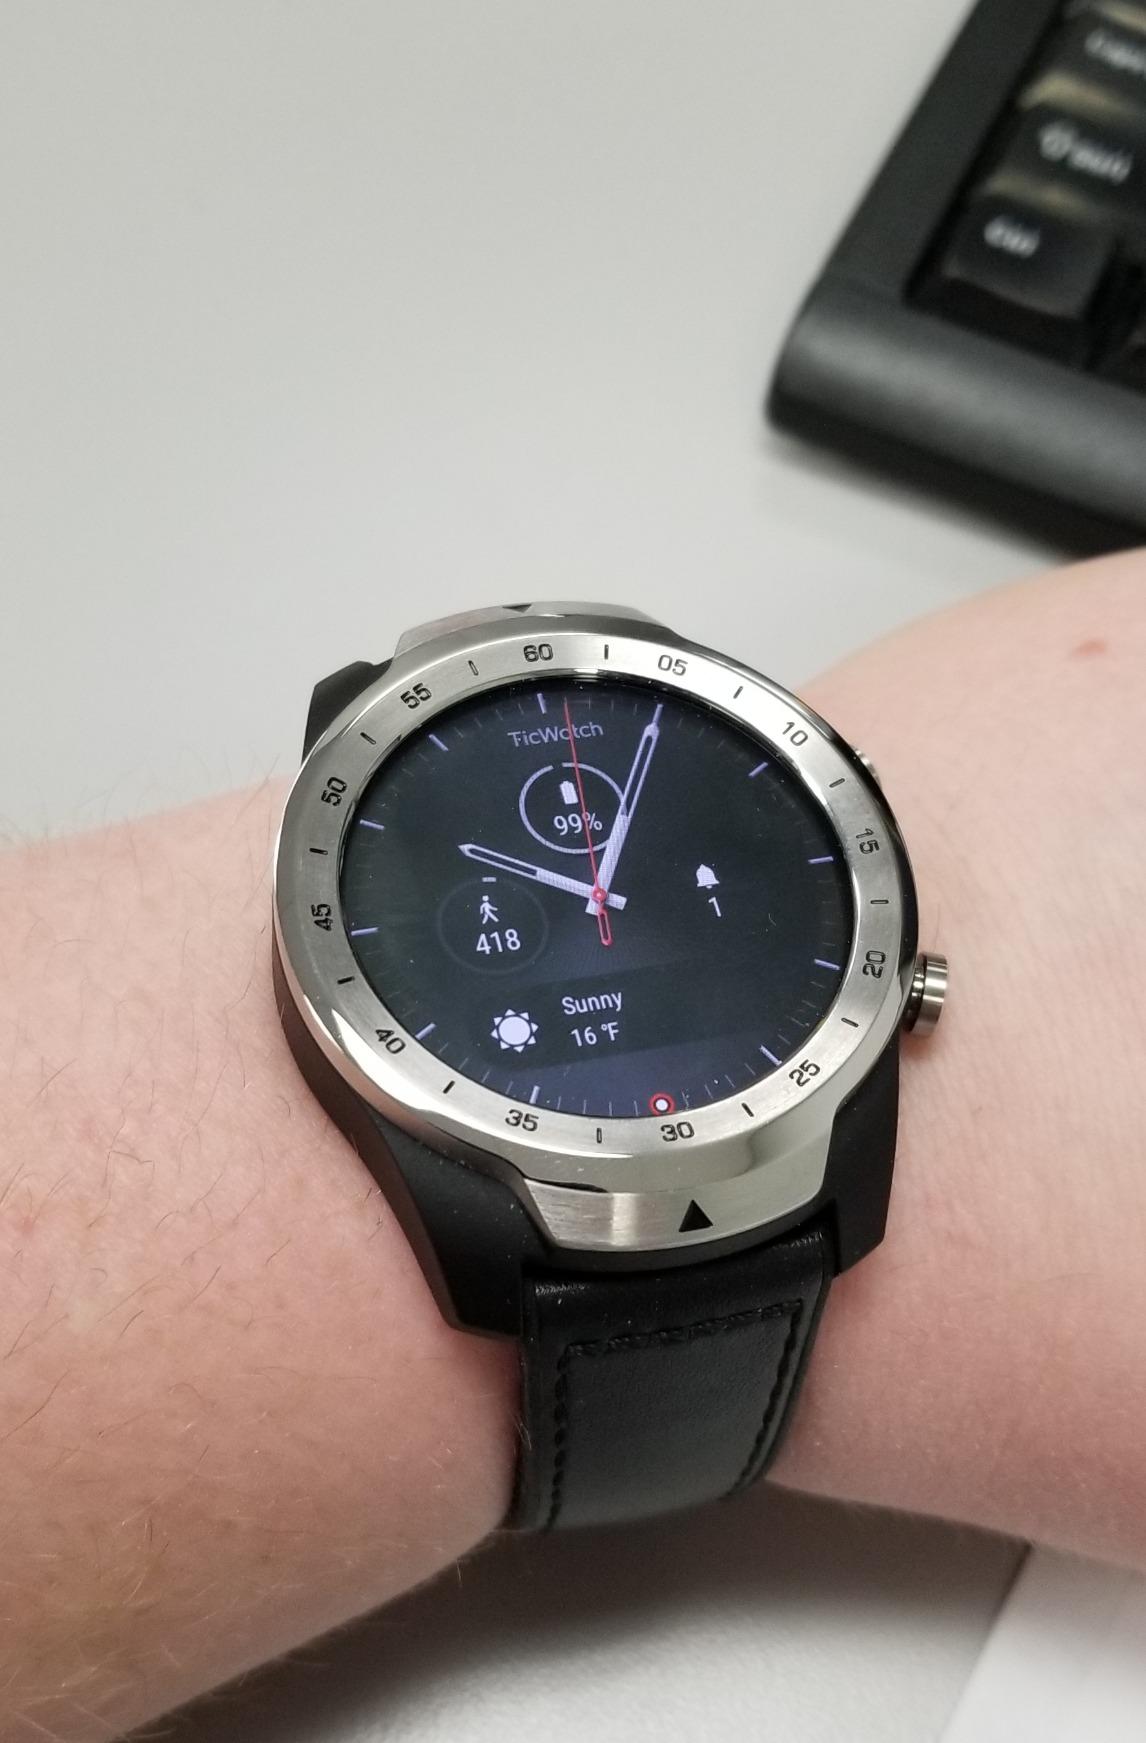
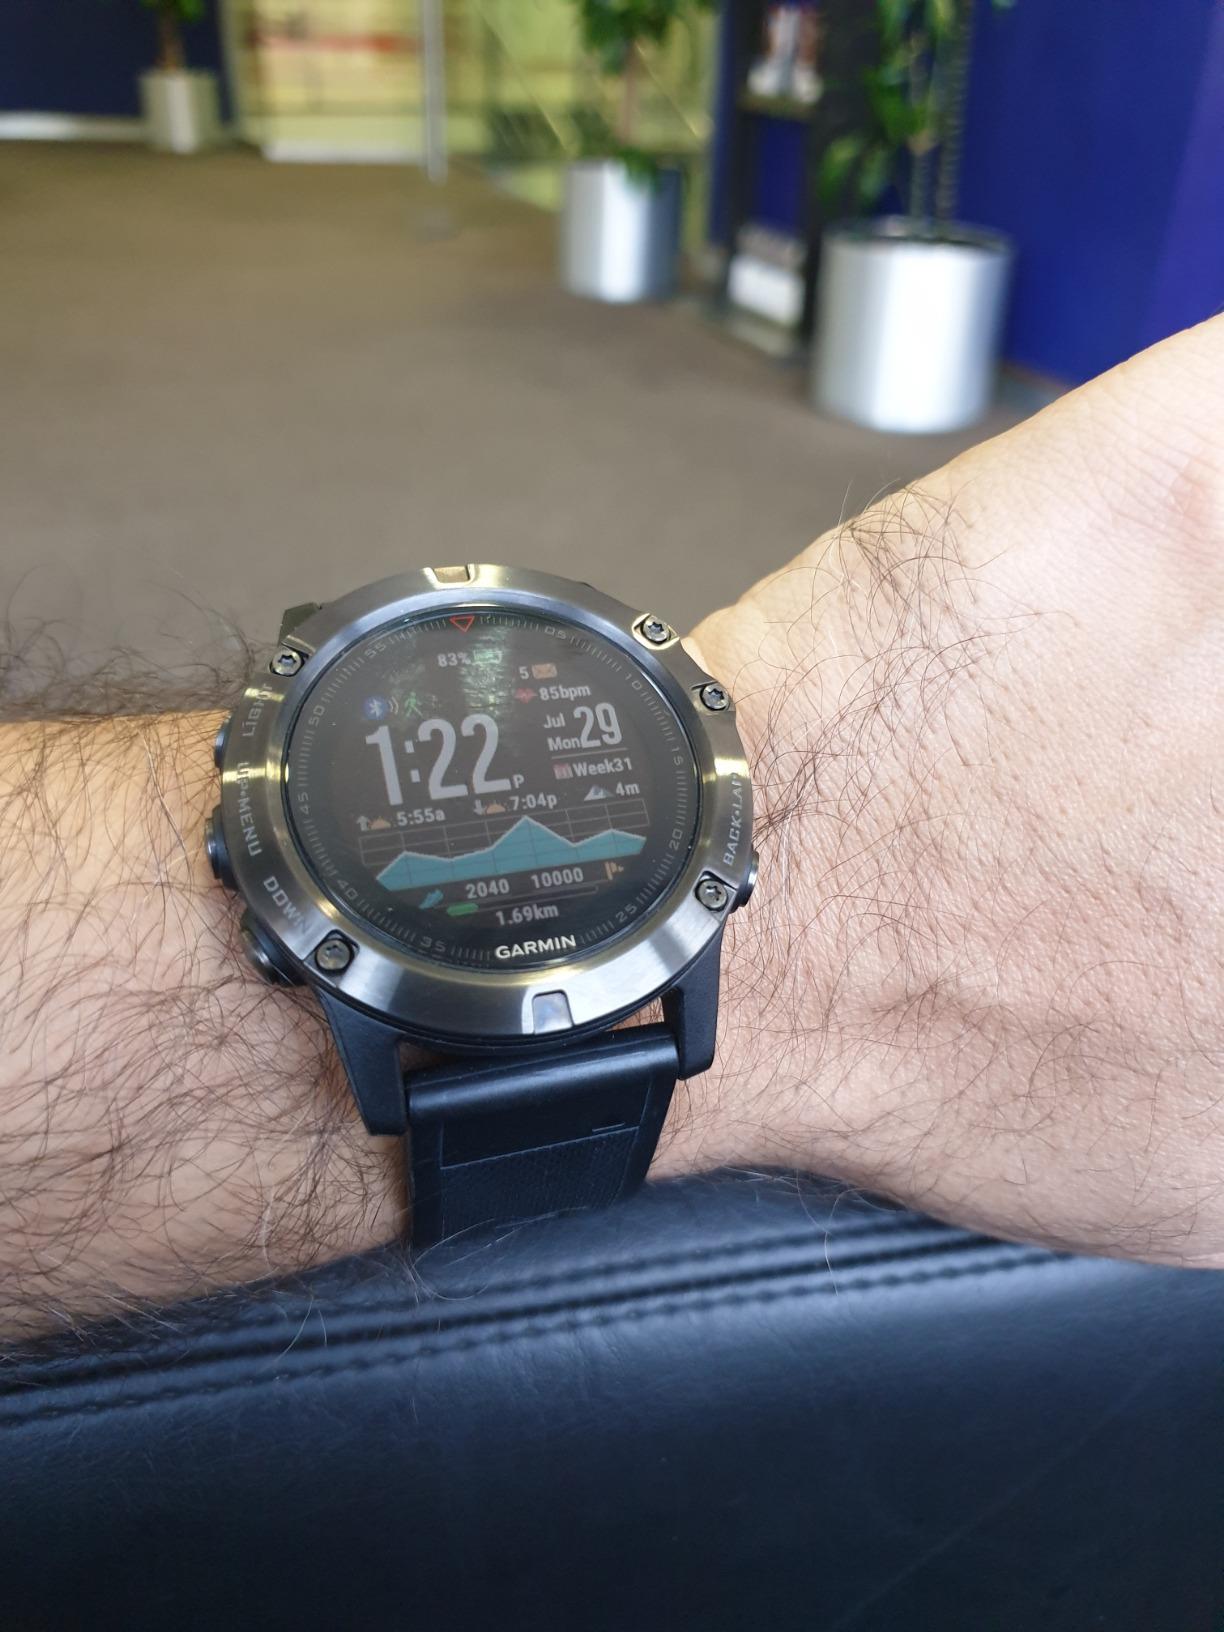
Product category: smartwatch
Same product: no